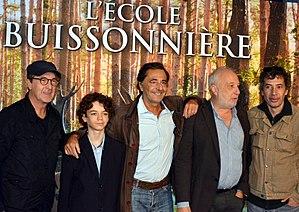
Avant-première du film ""L'école buissonnière""
L'École buissonnière est un film français réalisé par Nicolas Vanier sorti en octobre 2017, d'après son roman éponyme sorti en mai de la même année.